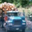
Label: truck